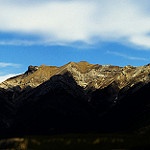
Label: mountain